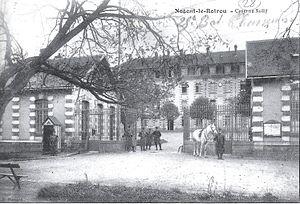
Une carte postale montrant la caserne Sully, bâtie en 1875 à Nogent-le-Rotrou, Eure-et-Loir, France.
Des vestiges préhistoriques, dont des monuments mégalithiques, ont été découverts à Nogent-le-Rotrou et dans les communes voisines. Nogent appartenait au territoire du peuple gaulois des Carnutes. Nogent était déjà habitée à l'époque gallo-romaine : en témoignent des fours romains découverts dans la ville, ainsi que des restes de fondations à la base des murs d'enceinte du château Saint-Jean.